Enugu (city)

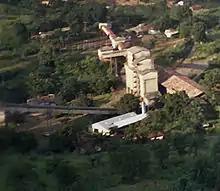
The Iva Valley coal mine

A British campaign to invade Arochukwu and open up the hinterland for British military and political rule was carried out in 1901. A war between the British and Aro officially started on 1 December 1901; it lasted until 24 March 1902 when the Aro were defeated.